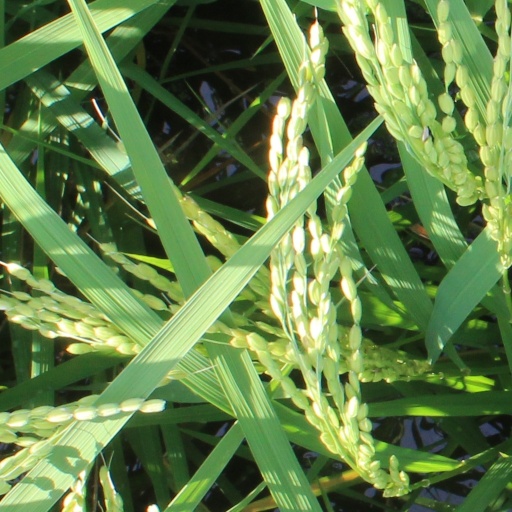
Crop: rice